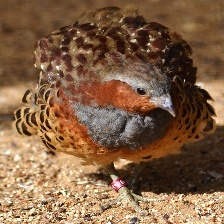
Species: CHINESE BAMBOO PARTRIDGE
Scientific name: BAMBUSICOLA THORACICUS
ImageNet parent category: partridge